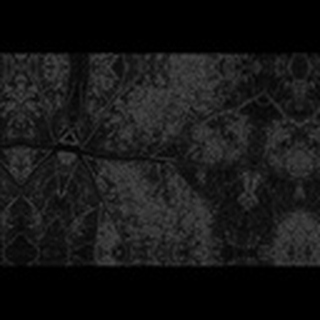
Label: cotton_aphids